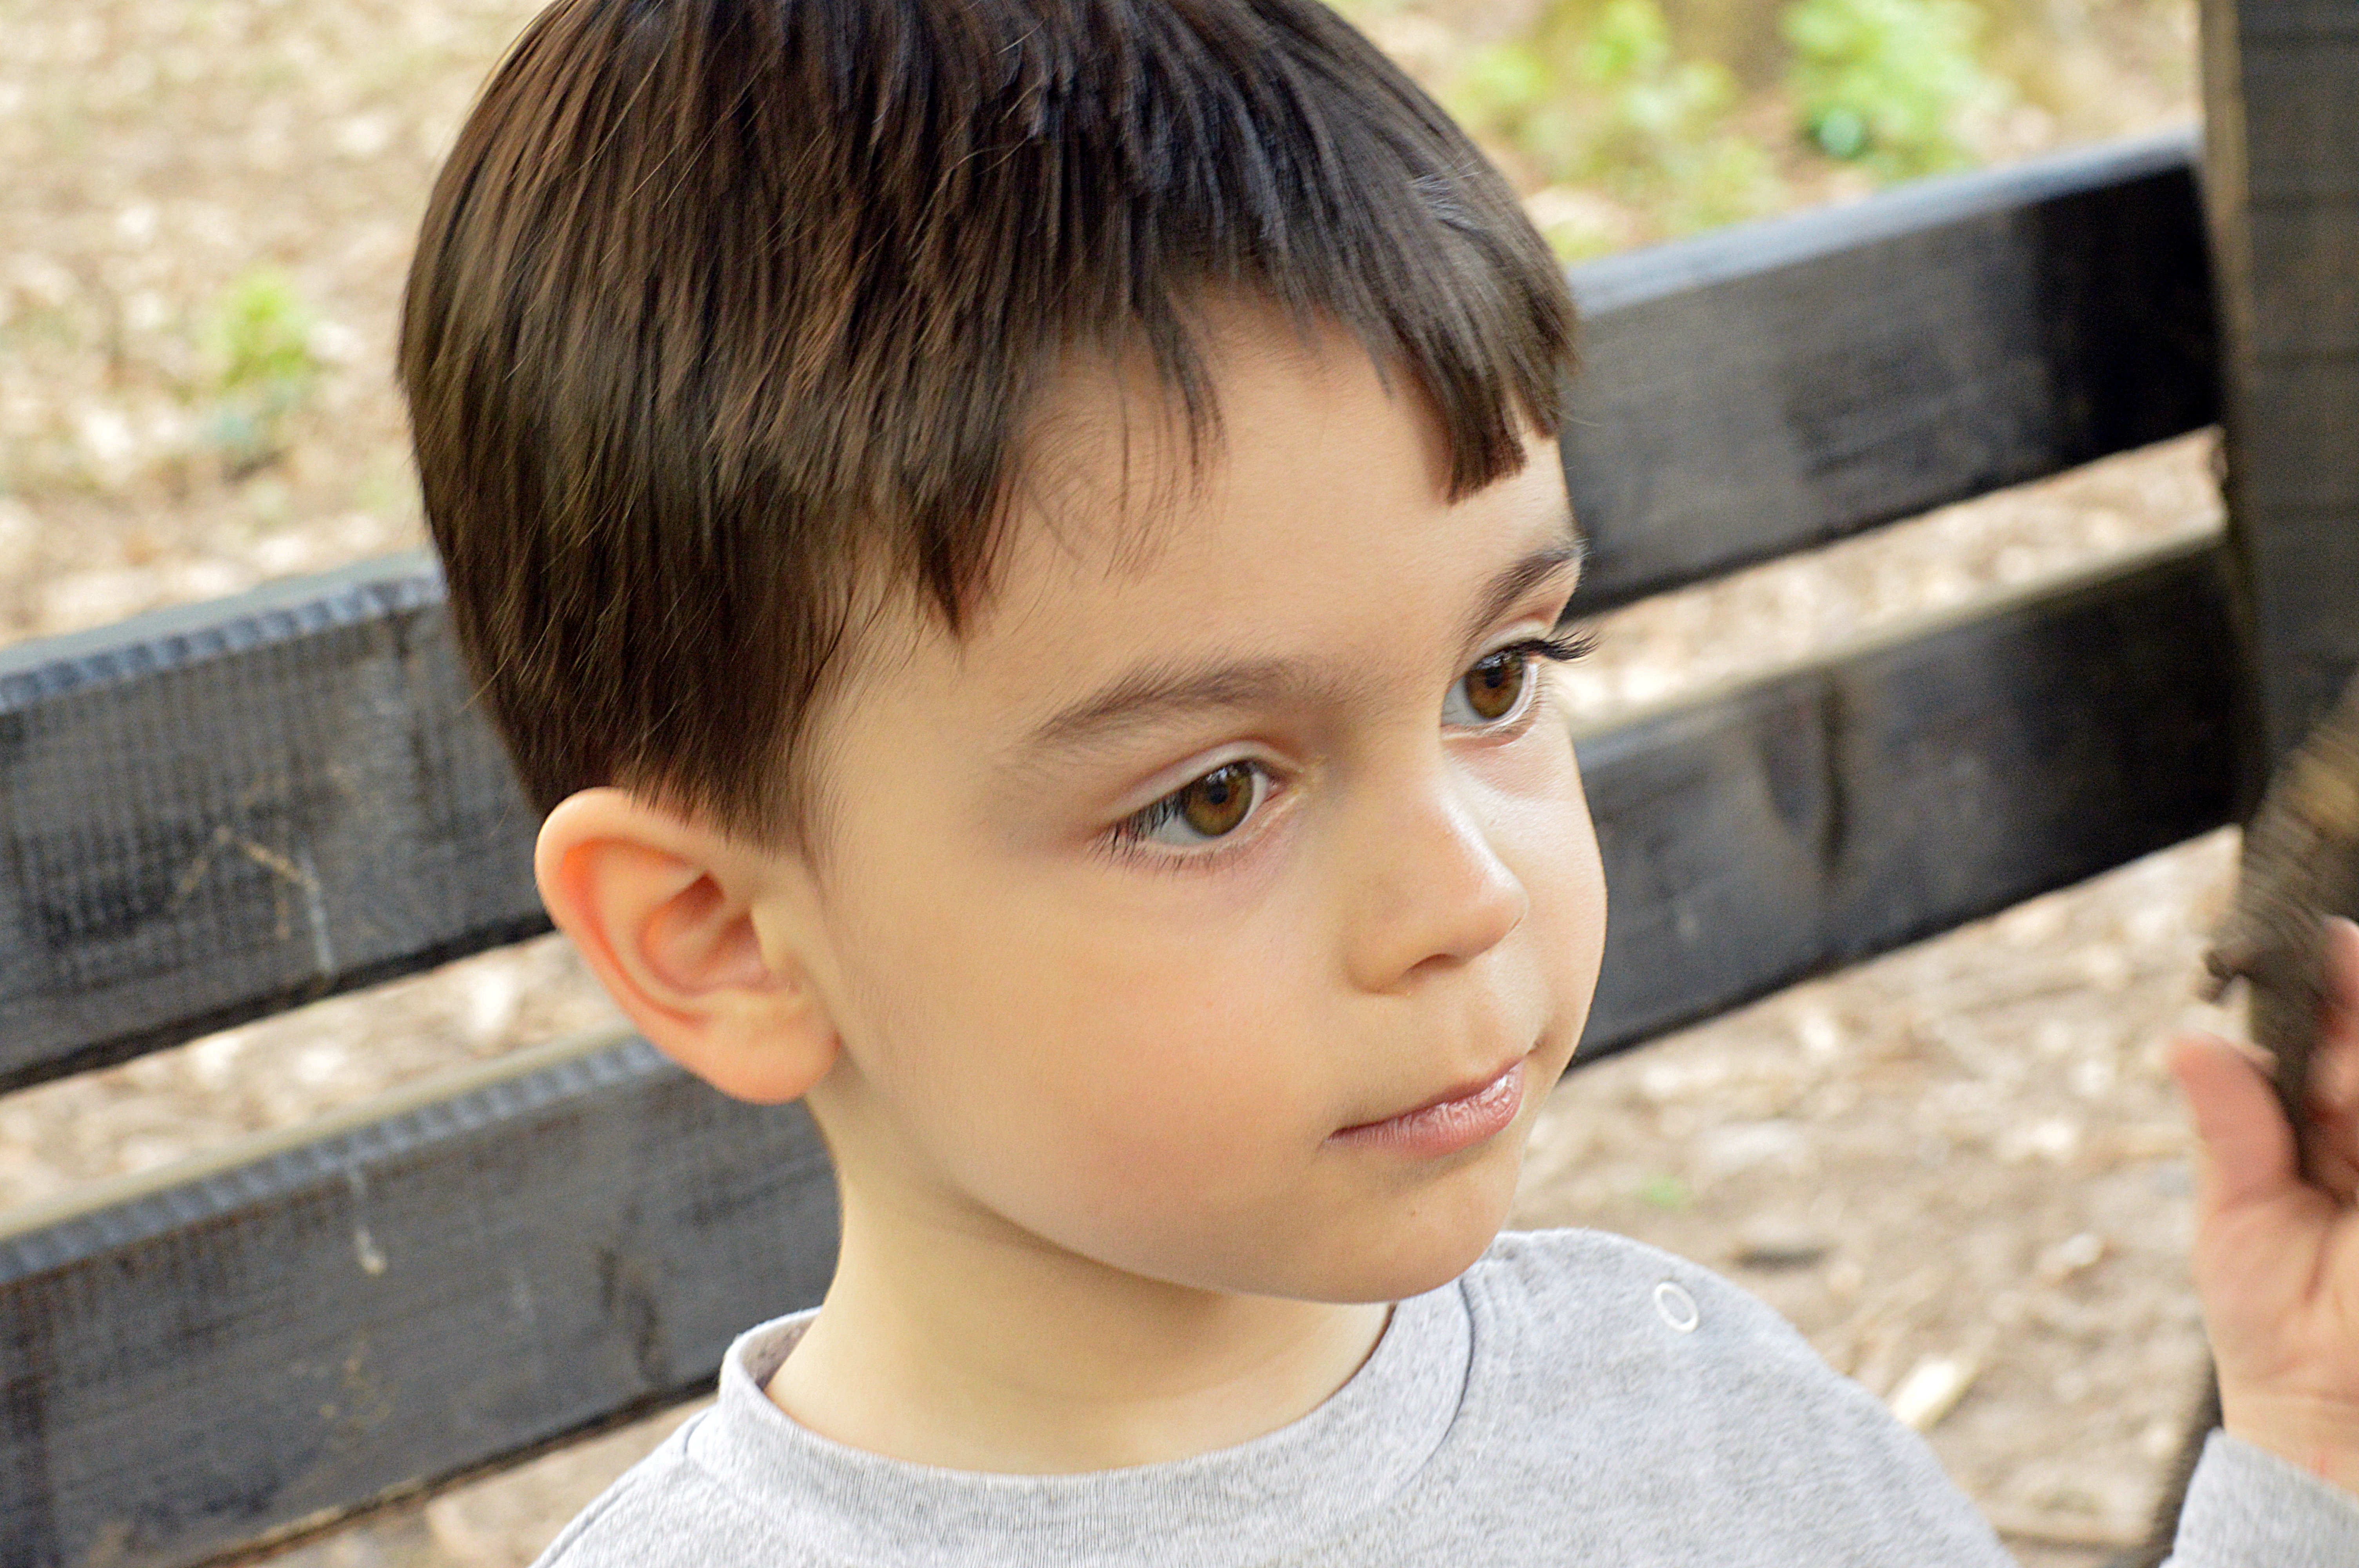
nature, person, people, girl, hair, play, boy, male, portrait, child, hairstyle, face, p, infant, toddler, eye, head, skin, emotion, portrait photography